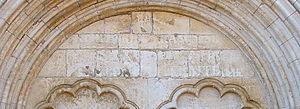
Montréal (Yonne)
La collégiale Notre-Dame est l'église de Montréal en Bourgogne, construite au XIIᵉ siècle par les Anséric, seigneurs de Montréal.
Montréal est une commune française située dans le département de l'Yonne en région Bourgogne-Franche-Comté, dans la région naturelle de l'Avallonnais. Les habitants se nomment les Montréalais et Montréalaises.